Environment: real
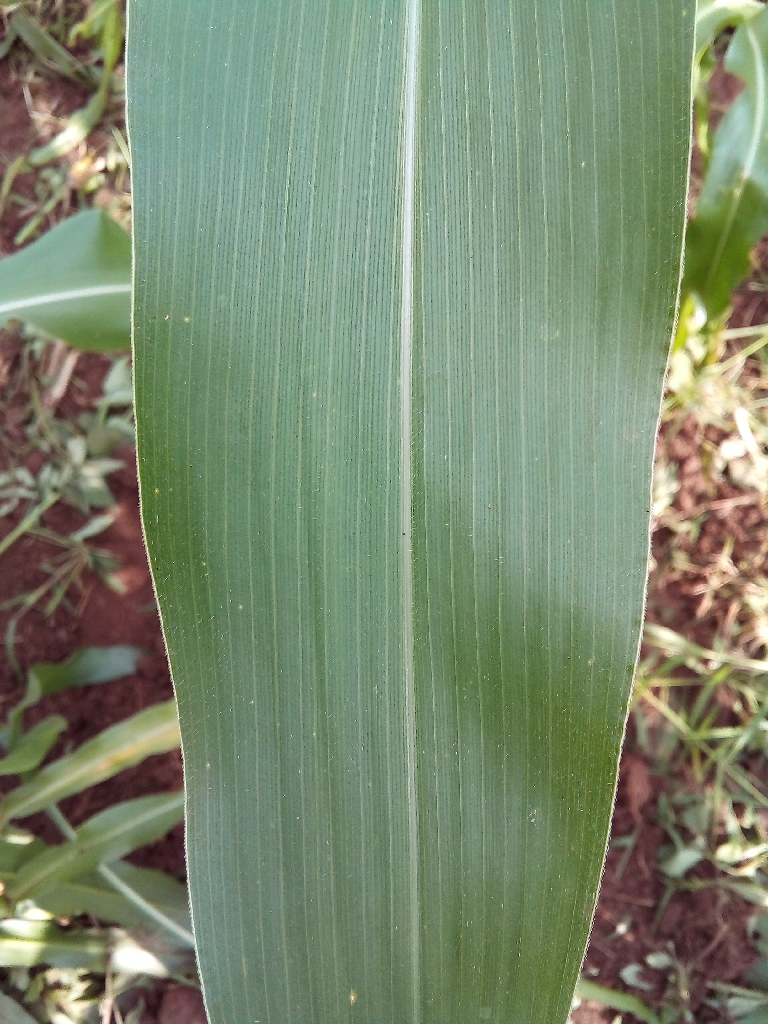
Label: healthy